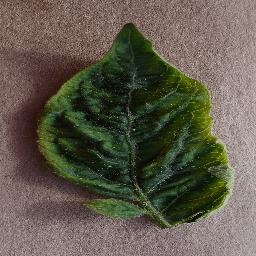
Label: Tomato___Tomato_Yellow_Leaf_Curl_Virus